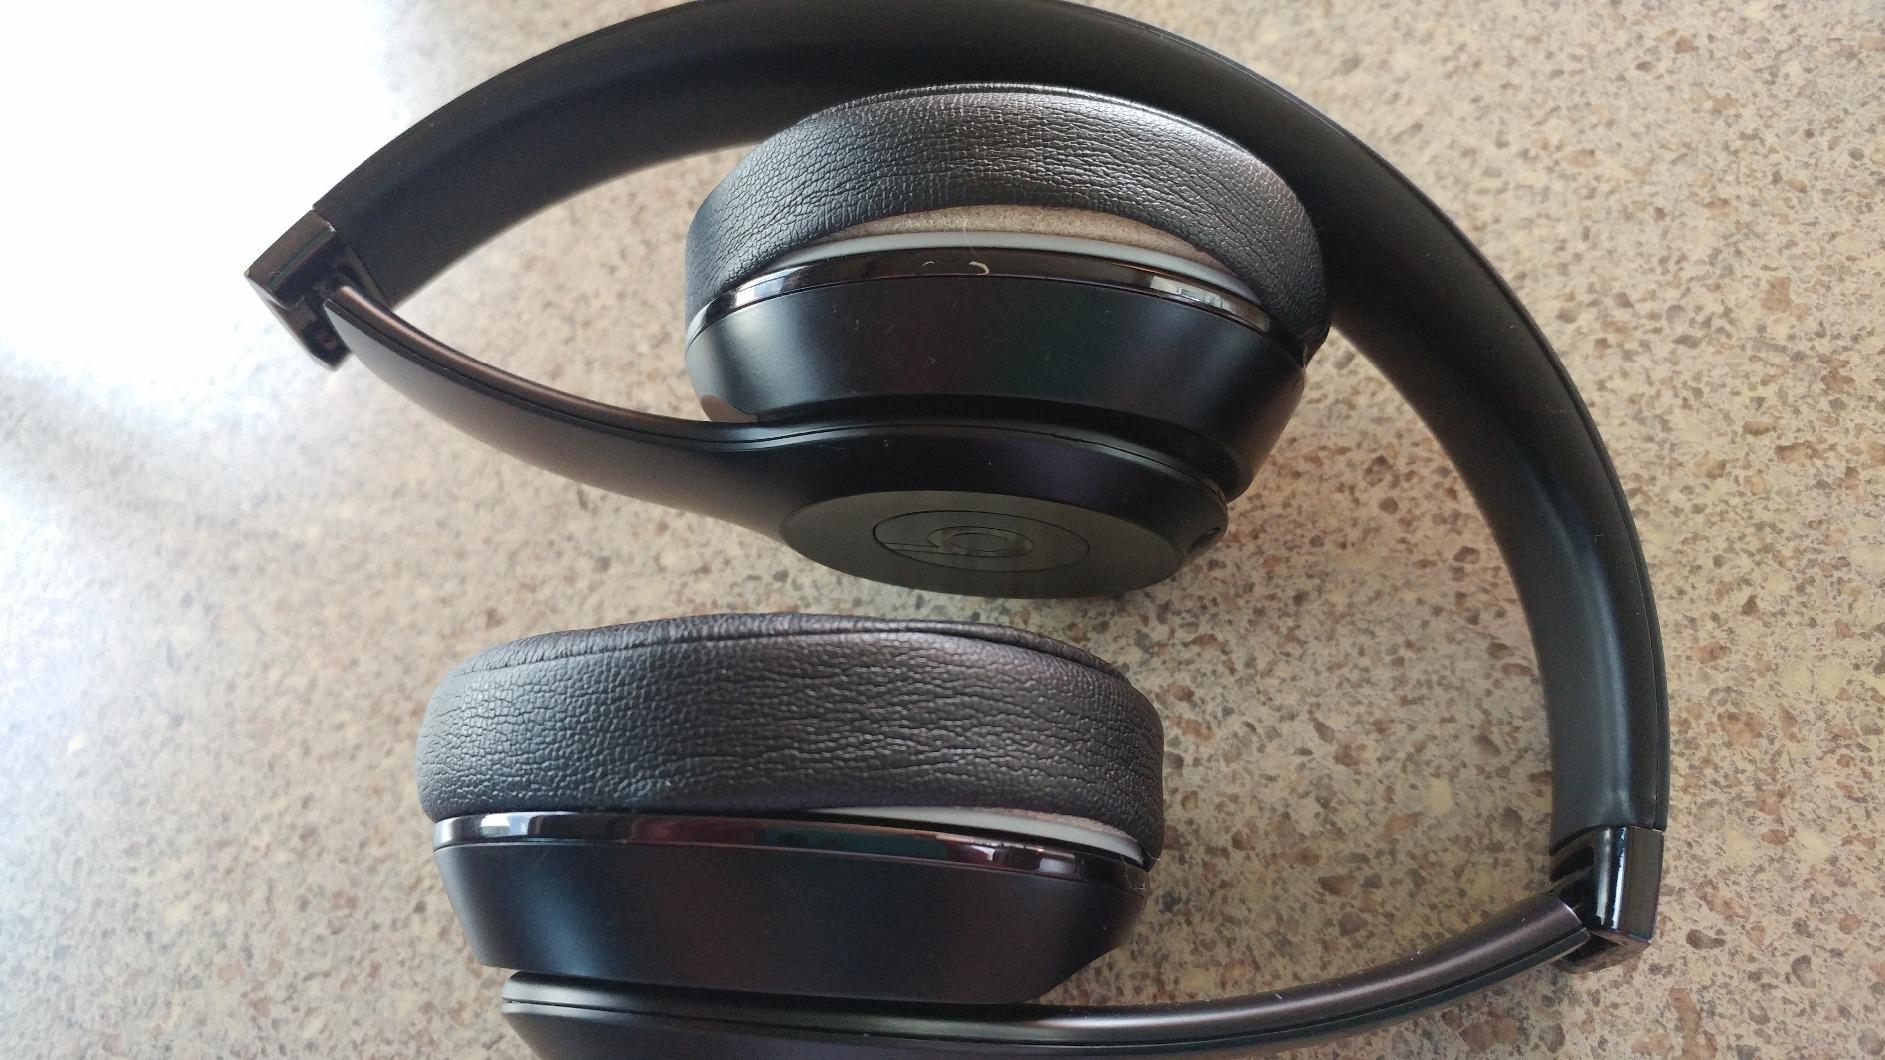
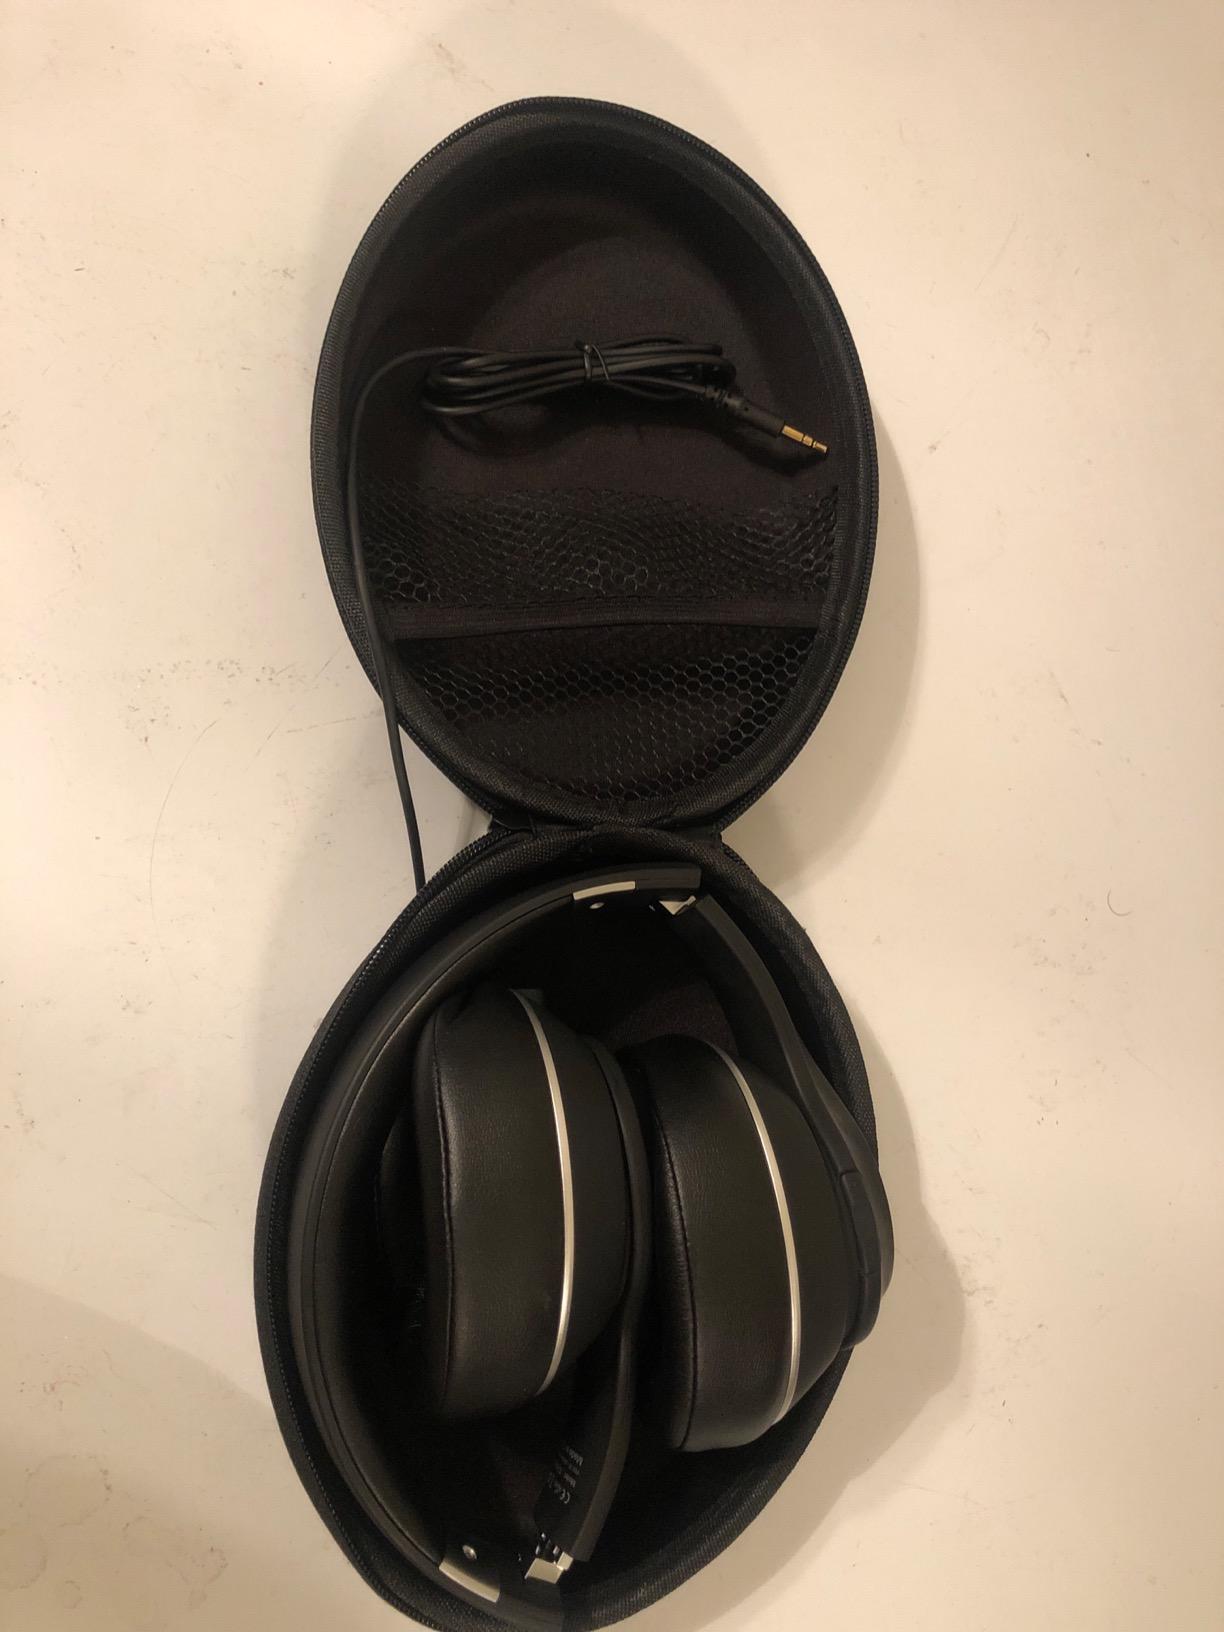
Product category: headphones
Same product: no